Thematic focus of Robert Browning's poetic work

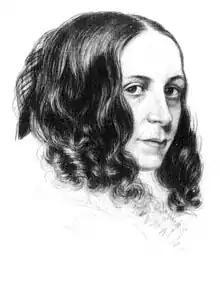
Sketch portrait of Elizabeth Barrett Browning in her youthful maturity.

In "Meeting at Night", stanza I, the ripples forming under the bow of the boat, "surprised and astonished" to have been awakened, express their displeasure through fiery curls. This is not surprising: for Browning, nature is personified both in its appearance and behavior: "See or shut your eyes," said Mother Nature, in her sour tone, "Nothing will bloom, I can't even save my face" ("Childe Roland to the Dark Tower Came", stanza XI). She can be pleasing to the eye ("By the Fireside") or adorned with the most unpleasant attributes of man—his grimaces, his ulcerations—as in "Childe Roland again", stanza XXVI: "Sometimes wandering pustules... / Sometimes patches... substances like boils." She sometimes reveals her character flaws, such as when the little river proves to be "petty" and "vindictive" (stanzas IX-XX). When she is friendly, she displays great imagination in making herself useful. In "By the Fireside", chestnuts gather on the lovers' path, the virgin vine offers its "splash of blood," and the poisonous mushroom casts a furtive glance (peeps, stanza XIII). In contrast, in "Childe Roland", hatred flushes the landscape with sardonic pleasure, stanza VIII, at the sight of human distress, and the hills wait with sadistic impatience for the squire to be impaled (stabbed to the heft), after being surrounded by the mountains. This anthropomorphization is what John Ruskin called the "pathetic fallacy," a term still used to express the approach of attributing personal feelings to nature.